Ahez

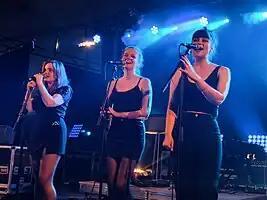
The three singers with the band .

Ahez is a French vocal group from Carhaix, Brittany, consisting of Marine Lavigne, Sterenn Diridollou and Sterenn Le Guillou. The trio represented France in the Eurovision Song Contest 2022 together with Alvan with the song "Fulenn".